25th Attack Group

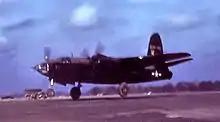
654th Bomb Sq Martin B-26

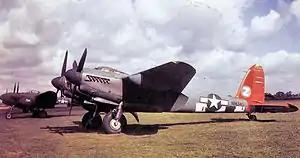
de Havilland Mosquito XVI of the 654th Bomb Sq

Weather reconnaissance for Eighth Air Force was initially performed on an ad hoc basis by heavy bombers detailed to the 18th Weather Squadron for individual missions. In the spring of 1944, Eighth Air Force created provisional reconnaissance units, primarily for weather reconnaissance. On 22 March, it brought these provisional units together, along with a squadron for special reconnaissance, under the 8th Reconnaissance Group (Special) (Provisional) at RAF Cheddington, England. This unit became the 802d Reconnaissance Group (Special) (Provisional) on 30 March 1944, and moved to RAF Watton on 12 April 1944. In July, Eighth received permission to organize these provisional units into a regular organization and on 9 August, it activated the 25th Bombardment Group, Reconnaissance from the resources of the provisional 802d Group and assigned to it the 652d, 653d and 654th Bombardment Squadrons.